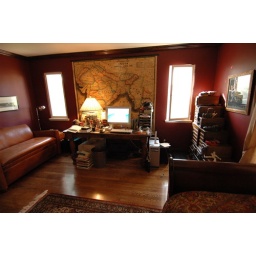
My office in our old house in Silverlake before moving to Brooklyn.